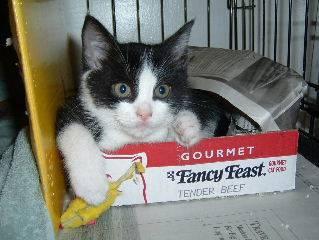
cat